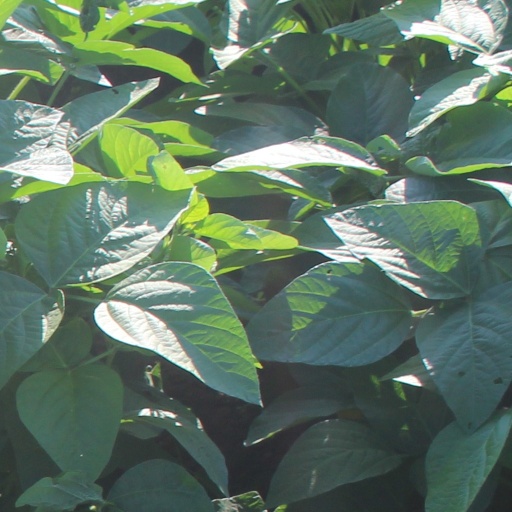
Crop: soybean